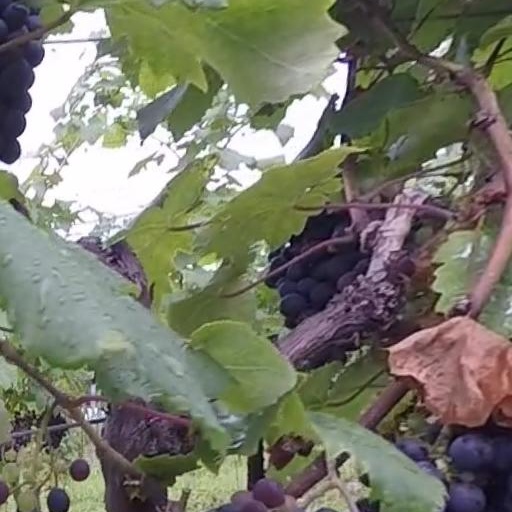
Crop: grape